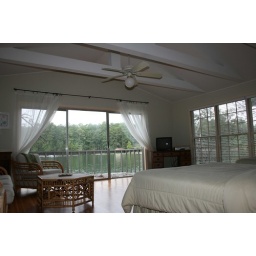
in guest house with back to entry looking to lake